Damon Tweedy

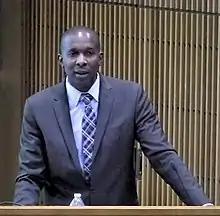
Tweedy in 2019

Damon Scott Tweedy is an American physician who is an associate professor of psychiatry and behavioral sciences at the Duke University School of Medicine. In 2015 Tweedy published his memoir, "Black Man in a White Coat: A Doctor's Reflections on Race and Medicine".